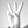
ASL letter: W